Ratcliff Highway murders

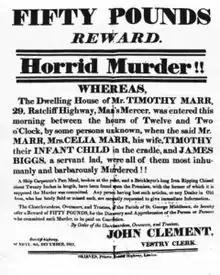
Reward notice for £50 for information regarding the Marr murders. James Gowan, Marr's apprentice, is misidentified as "Biggs".

Two sets of footprints were then discovered at the back of the shop. These appeared to belong to the killers, as they contained both blood and sawdust from carpentry work done inside earlier in the day. A group of citizens followed the tracks to Pennington Street, which ran behind the house, and found a possible witness who reported that he had seen a group of some ten men running away from an empty house in the direction of New Gravel Lane (now Glamis Road) shortly after the alarm had been raised. Speculation now arose that the crime was the work of a criminal gang. Horton took the bloodstained maul back to his station to find that three sailors, who had been seen in the area that night, were in custody. One appeared to have spots of blood on his clothing, but all three had convincing alibis and were released. Other men were apprehended in the area on the basis of witnesses' reports, but the cases against them also fell apart. A reward of 50 guineas was offered for the apprehension of the perpetrator, and, to notify area residents, a handbill was drafted and stuck on church doors.